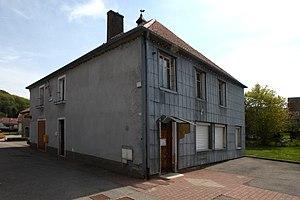
Mairie de Tarcenay (Doubs).
Tarcenay est une ancienne commune française située dans le département du Doubs en région Bourgogne-Franche-Comté. Au 1ᵉʳ janvier 2019, la commune a fusionné avec celle de Foucherans pour constituer la commune nouvelle de Tarcenay-Foucherans.